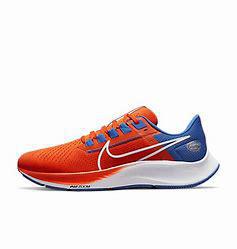
Brand: Nike
Model: College Air Zoom Pegasus 38